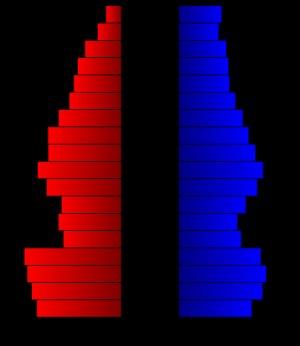
Le comté de Milam, en anglais : Milam County, est un comté situé dans le centre-est de l'État du Texas aux États-Unis. Le siège de comté est la ville de Cameron. Selon le recensement des États-Unis de 2010, sa population est de 25 053 habitants, estimée, en 2017, à 25 053 habitants. Le comté a une superficie de 2 646 km², dont 2 633 km² en surfaces terrestres. Le comté est baptisé en référence à Benjamin Milam, un colon.